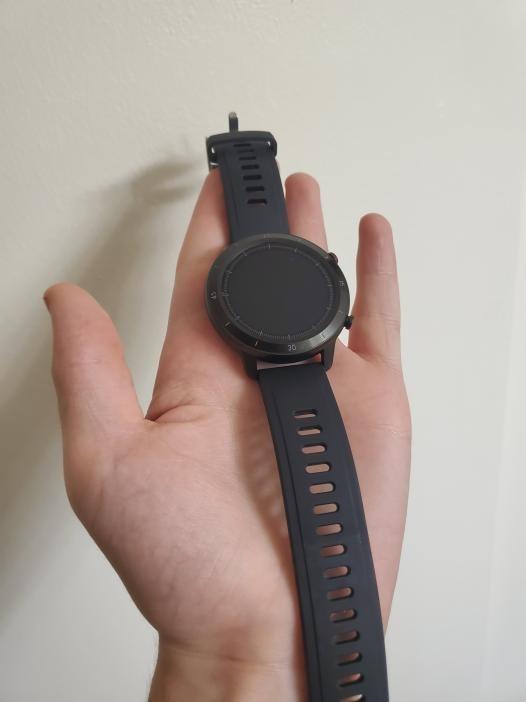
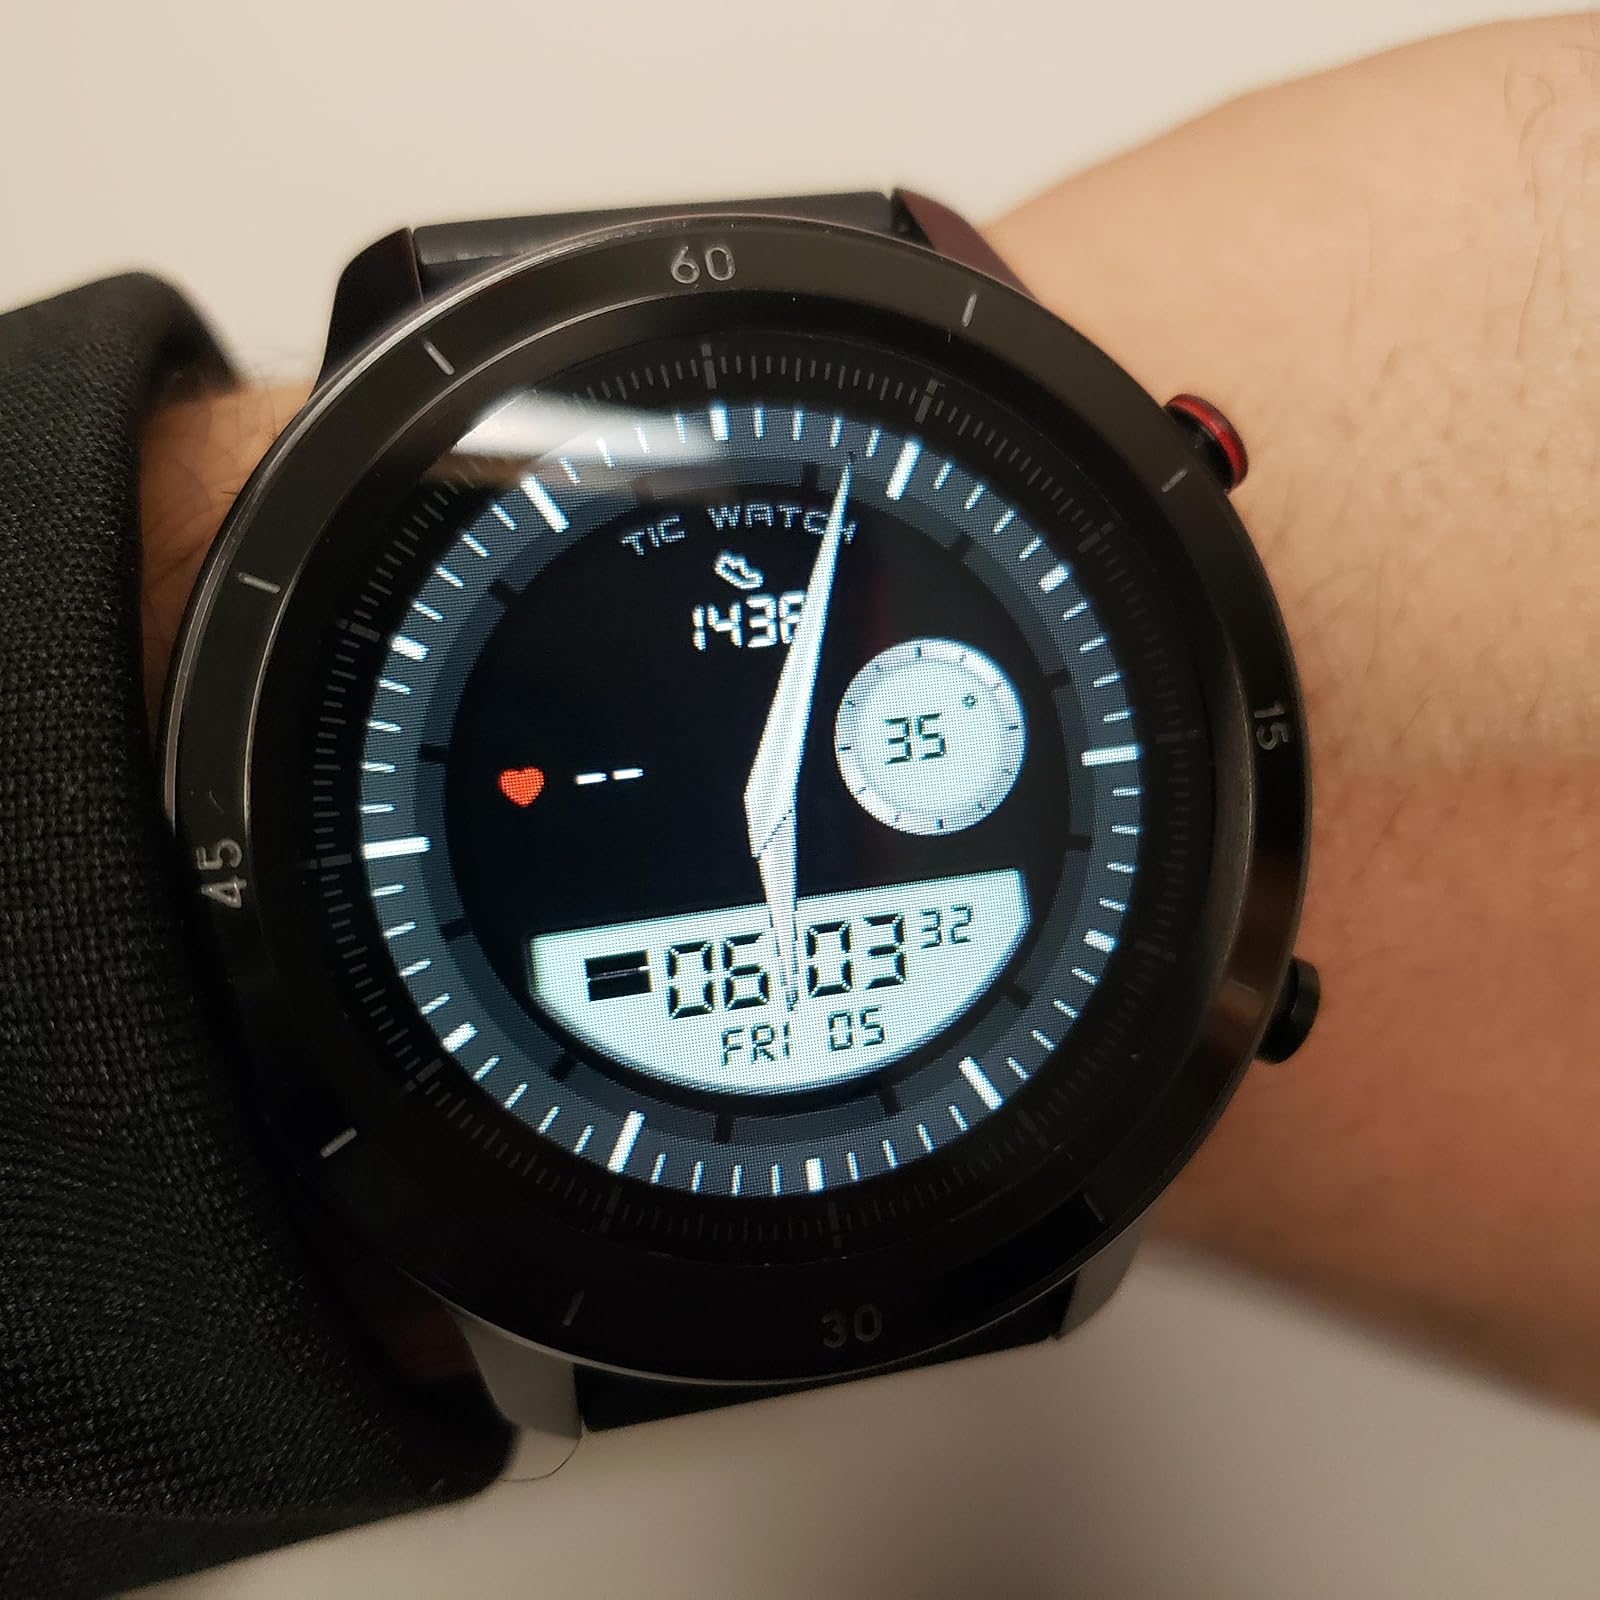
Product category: smartwatch
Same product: yes